Herron–Morton Place Historic District

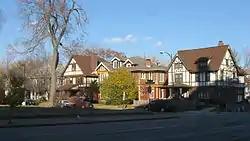
Talbott Street in the southwestern part of the district

Herron–Morton Place is a historic district in Indianapolis, Indiana, United States. The boundaries of the neighborhood are East 16th Street on the south, East 22nd Street on the north, North Pennsylvania Street on the west, and Central Avenue on the east.